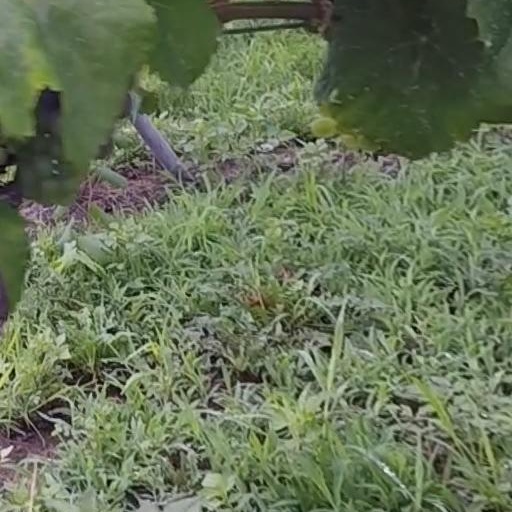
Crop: grape